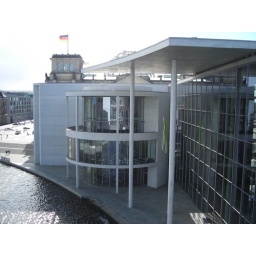
A look down to where we had just eaten in the employees cafeteria on the ground floor of the rounded area.